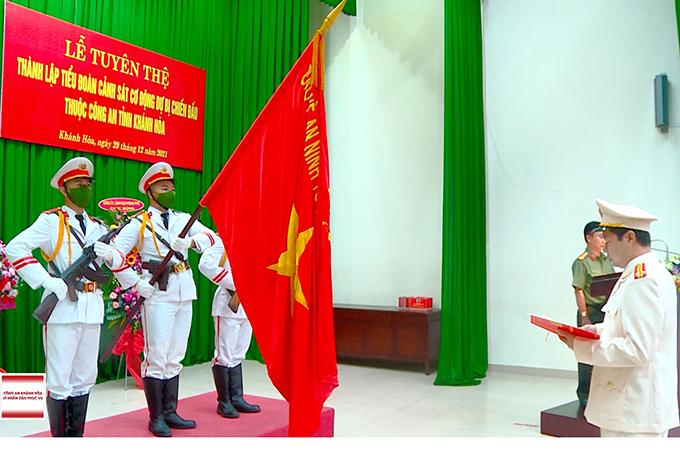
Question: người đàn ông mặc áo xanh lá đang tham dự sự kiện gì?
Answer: người đàn ông đang tham dự một buổi lễ tuyên thệ